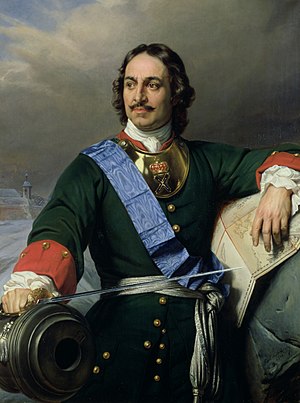
Det Russiske Kejserrige / Historie
Peter den Store proklamerede kejserdømmet efter Den store nordiske krig
Det Russiske Kejserrige var en stat, der eksisterede fra 1721 indtil den blev væltet af den kortvarige liberale Februarrevolutionen i 1917. Efter oktoberrevolutionen senere på året blev staten en del af Sovjetunionen. I dag udgøres størstedelen af den tidligere stat af de tidligere Sovjet-stater, samt Mongoliet og Finland.